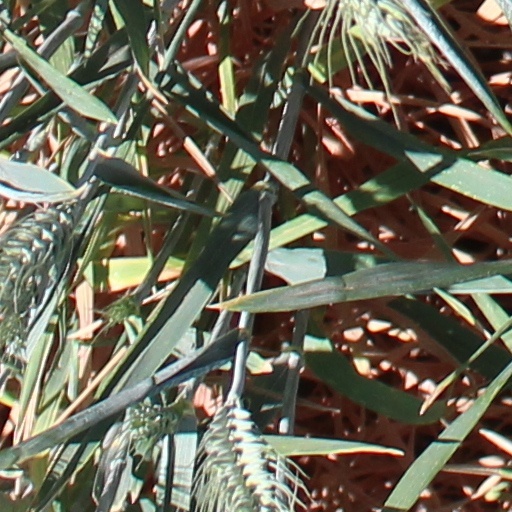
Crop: wheat